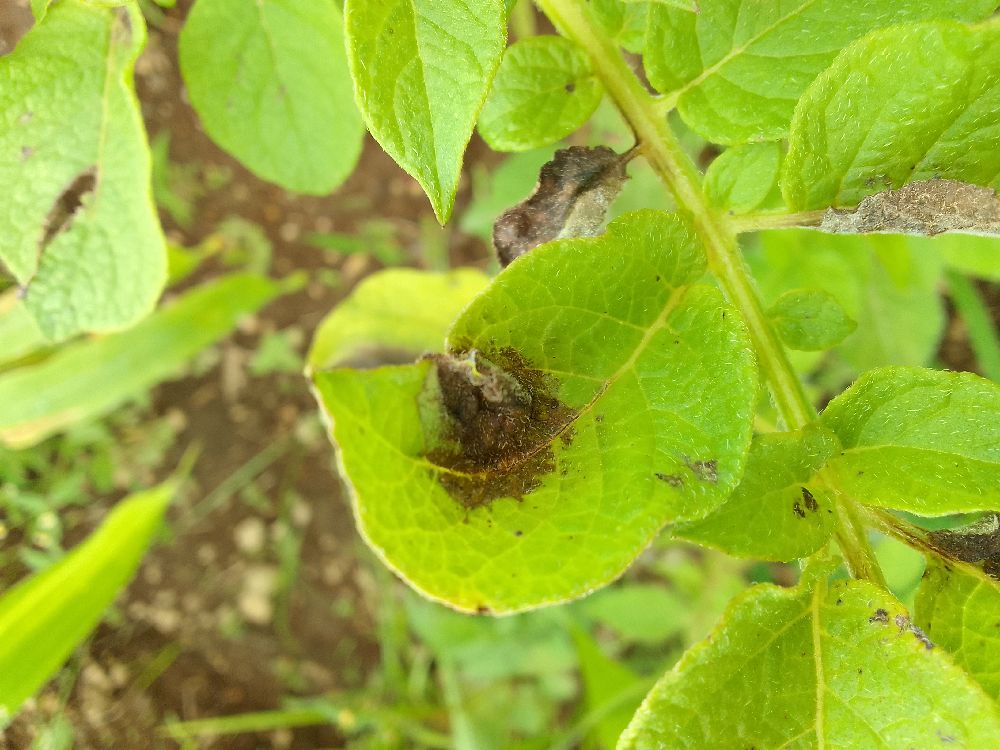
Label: Late blight